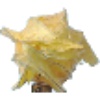
Label: Physalis with Husk 1